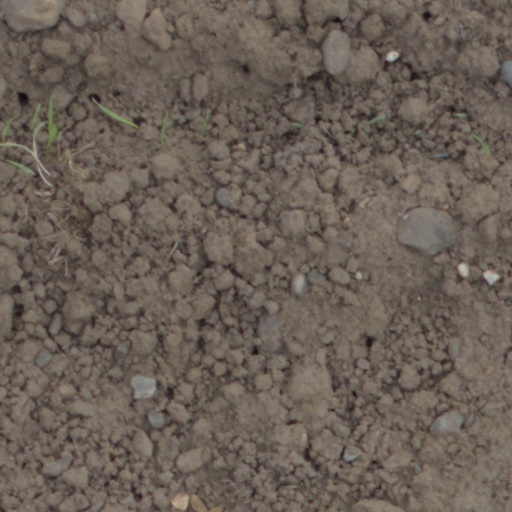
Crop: wheat